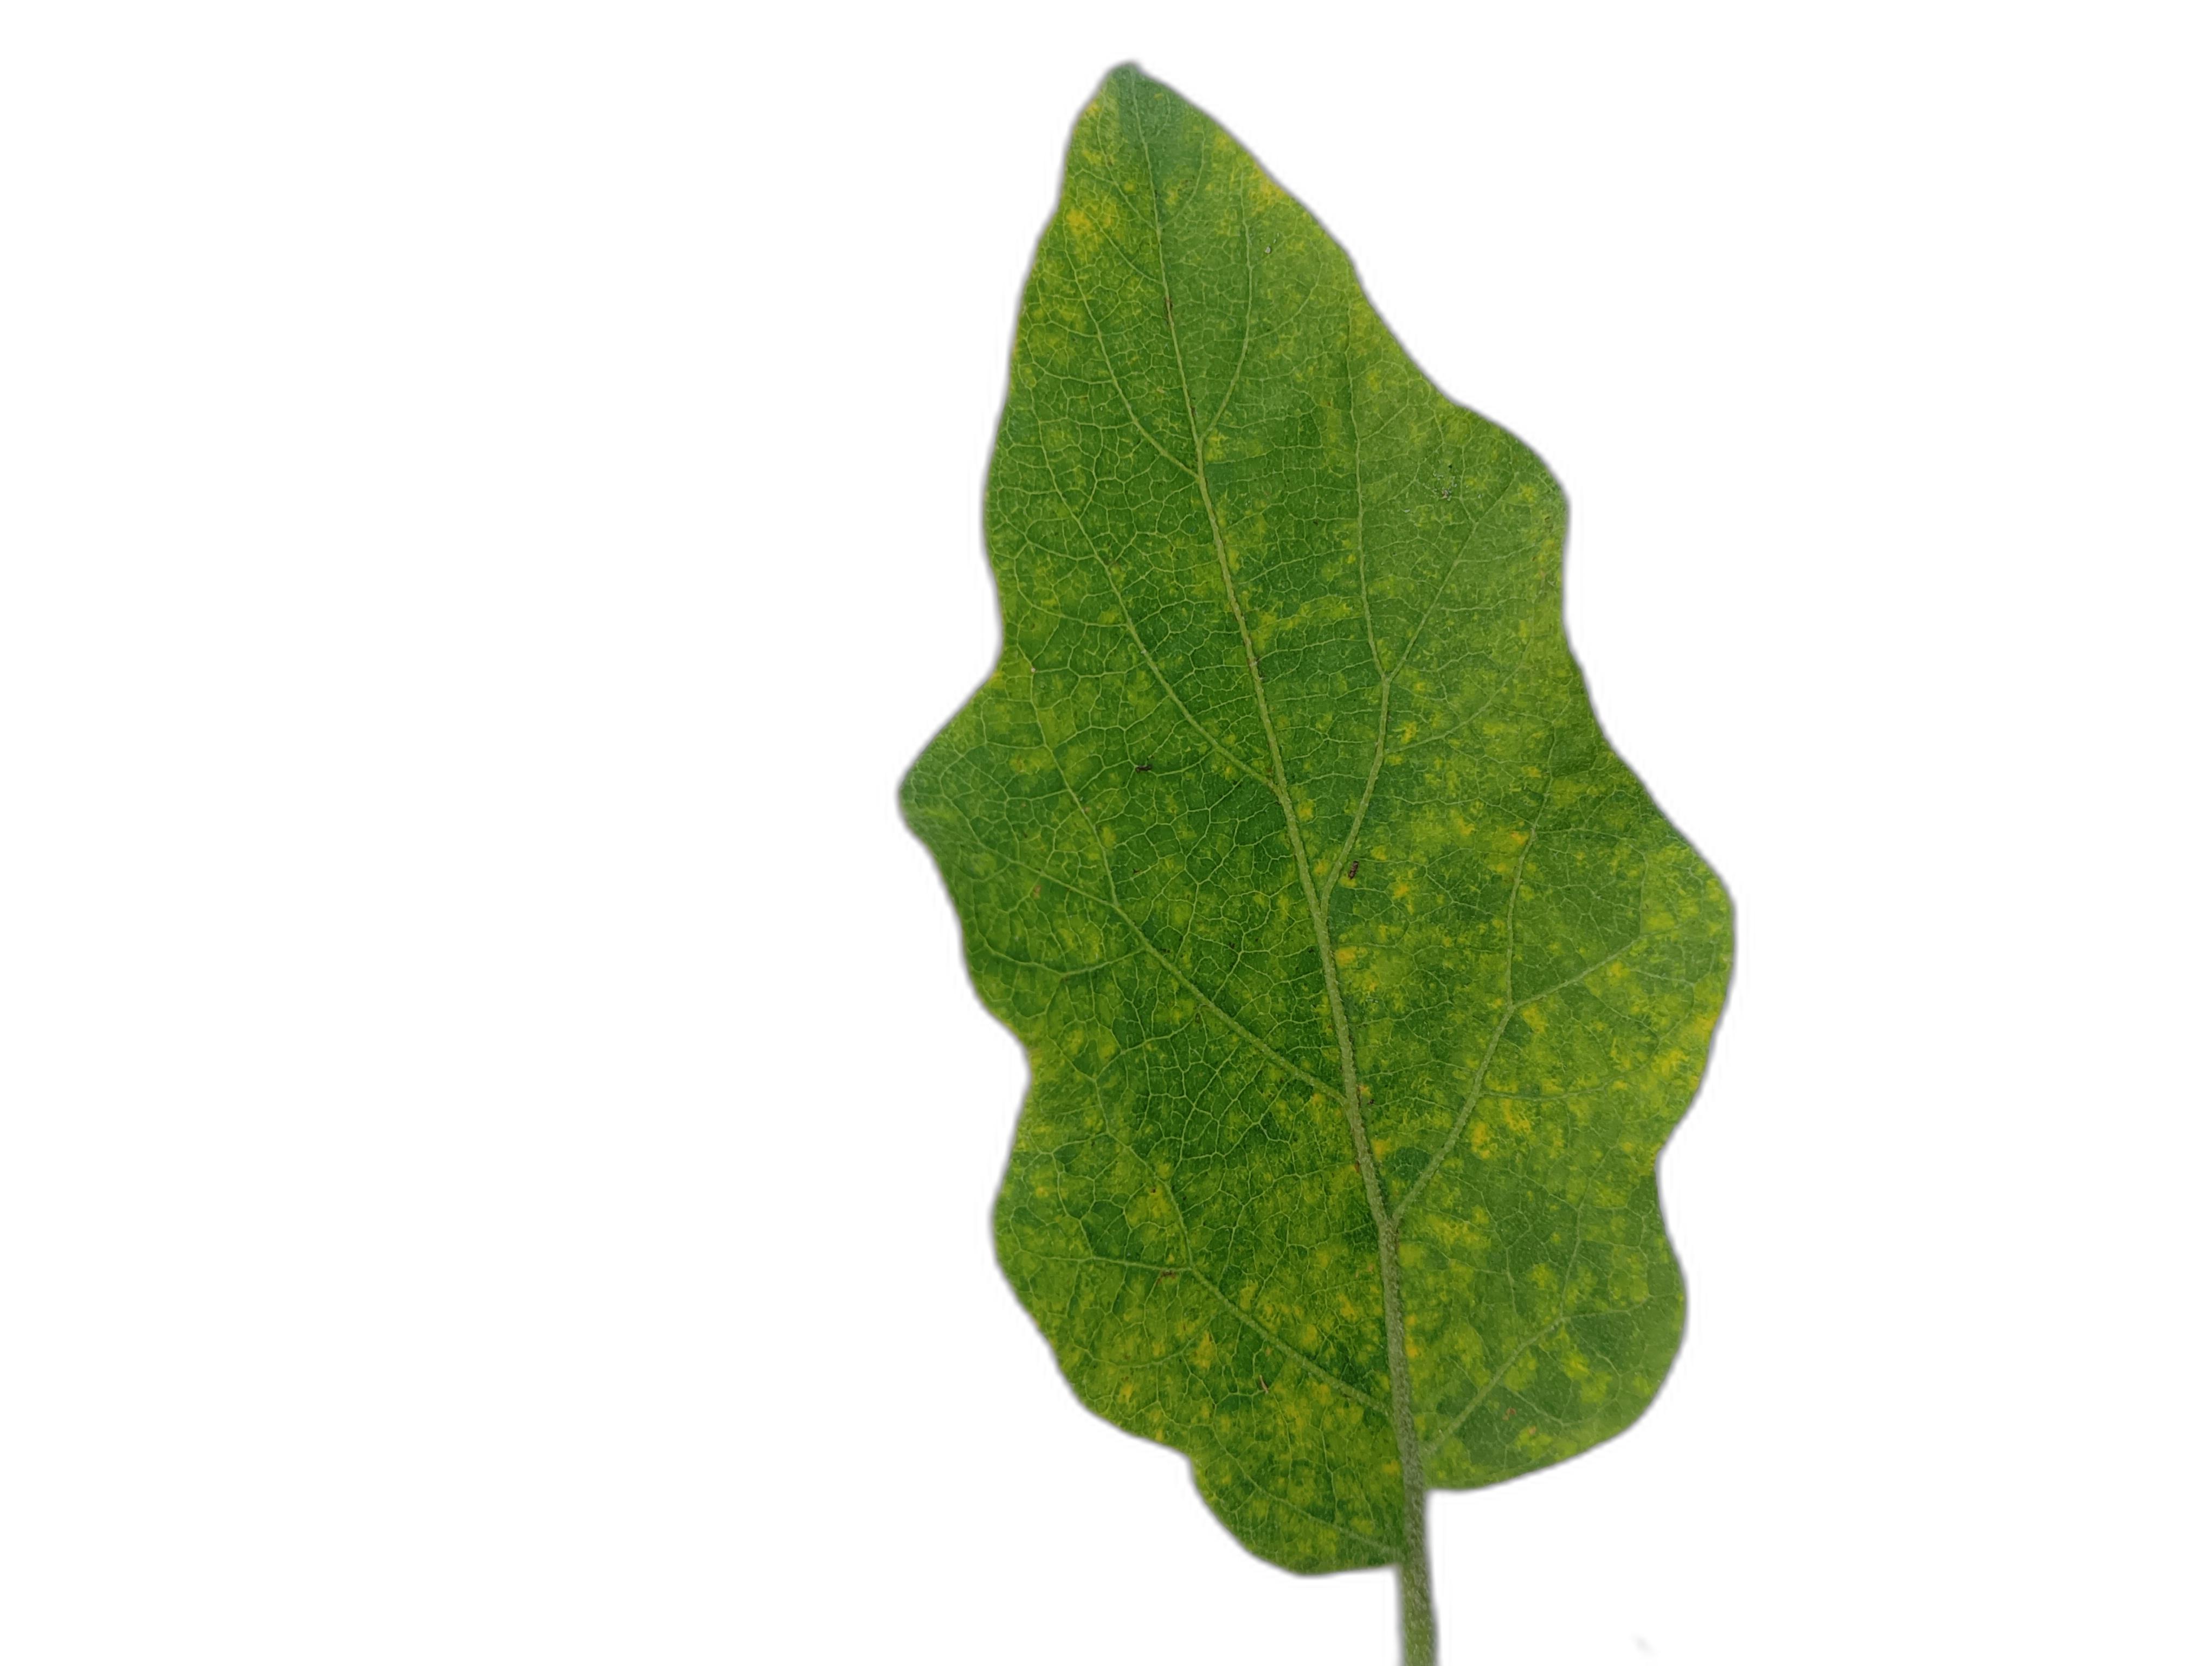
Label: Mosaic Virus Disease